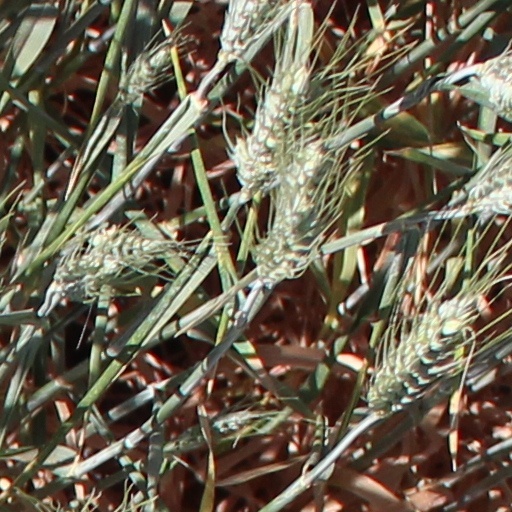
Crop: wheat